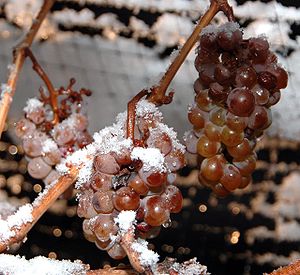
Dessertvin / Eiswein
Druer til Eiswein, der endnu hænger frosne på vinstokken.
Dessertvin er søde vine, der typisk serveres til en dessert.